Ko Libong

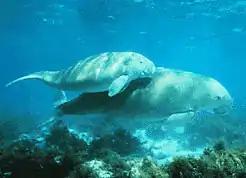
Dugong mother and calf

The leading causes of dugong deaths are fishing equipment and boat collisions. In the first nine months of 2019, 21 dugongs have died. Among them was an infant dugong that died from eating plastic waste, which led to severe gastritis and blood infection. The dugong losses are exacerbated by their low birth rate; they cannot be bred in captivity.